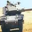
Label: tank